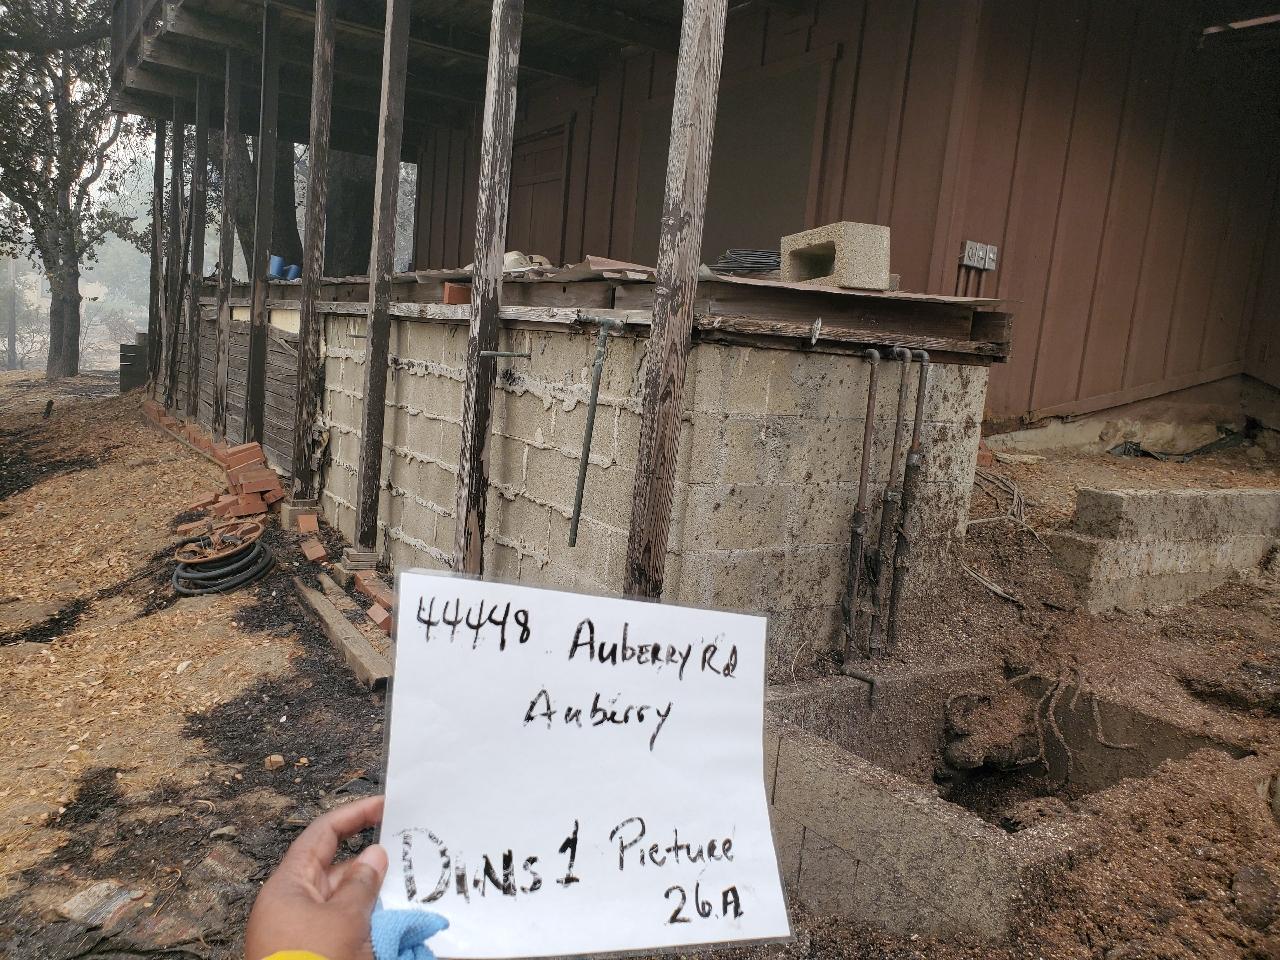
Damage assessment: affected